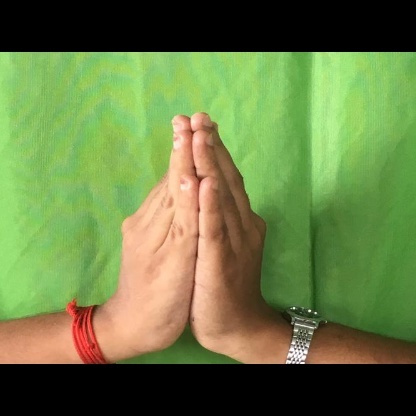
Mudra: Anjali